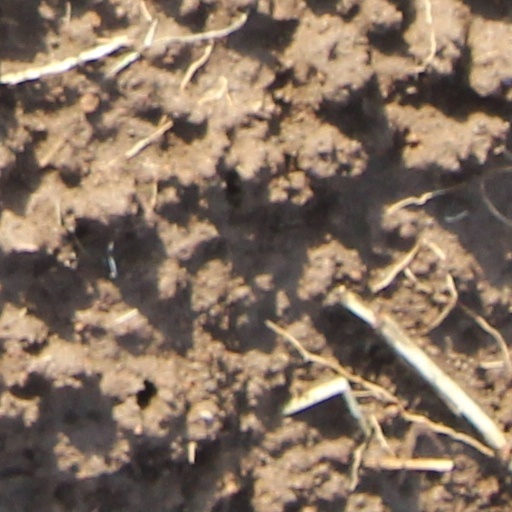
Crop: wheat